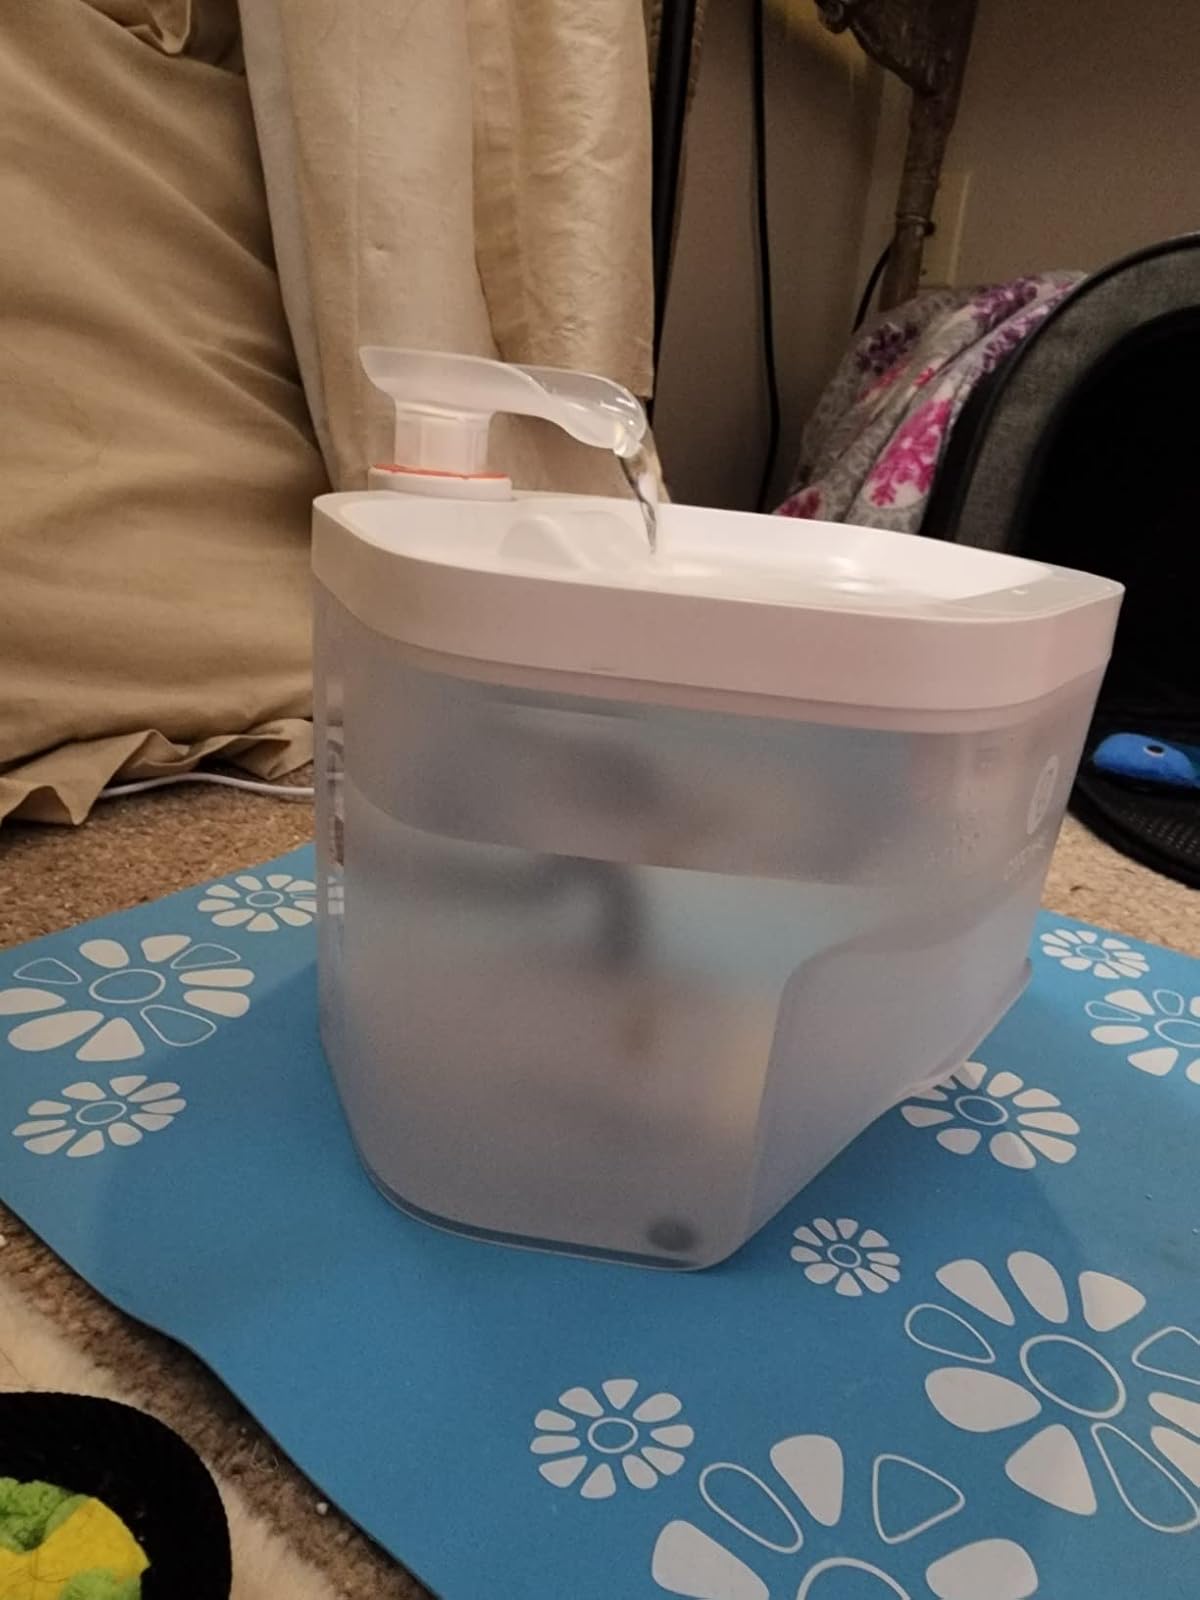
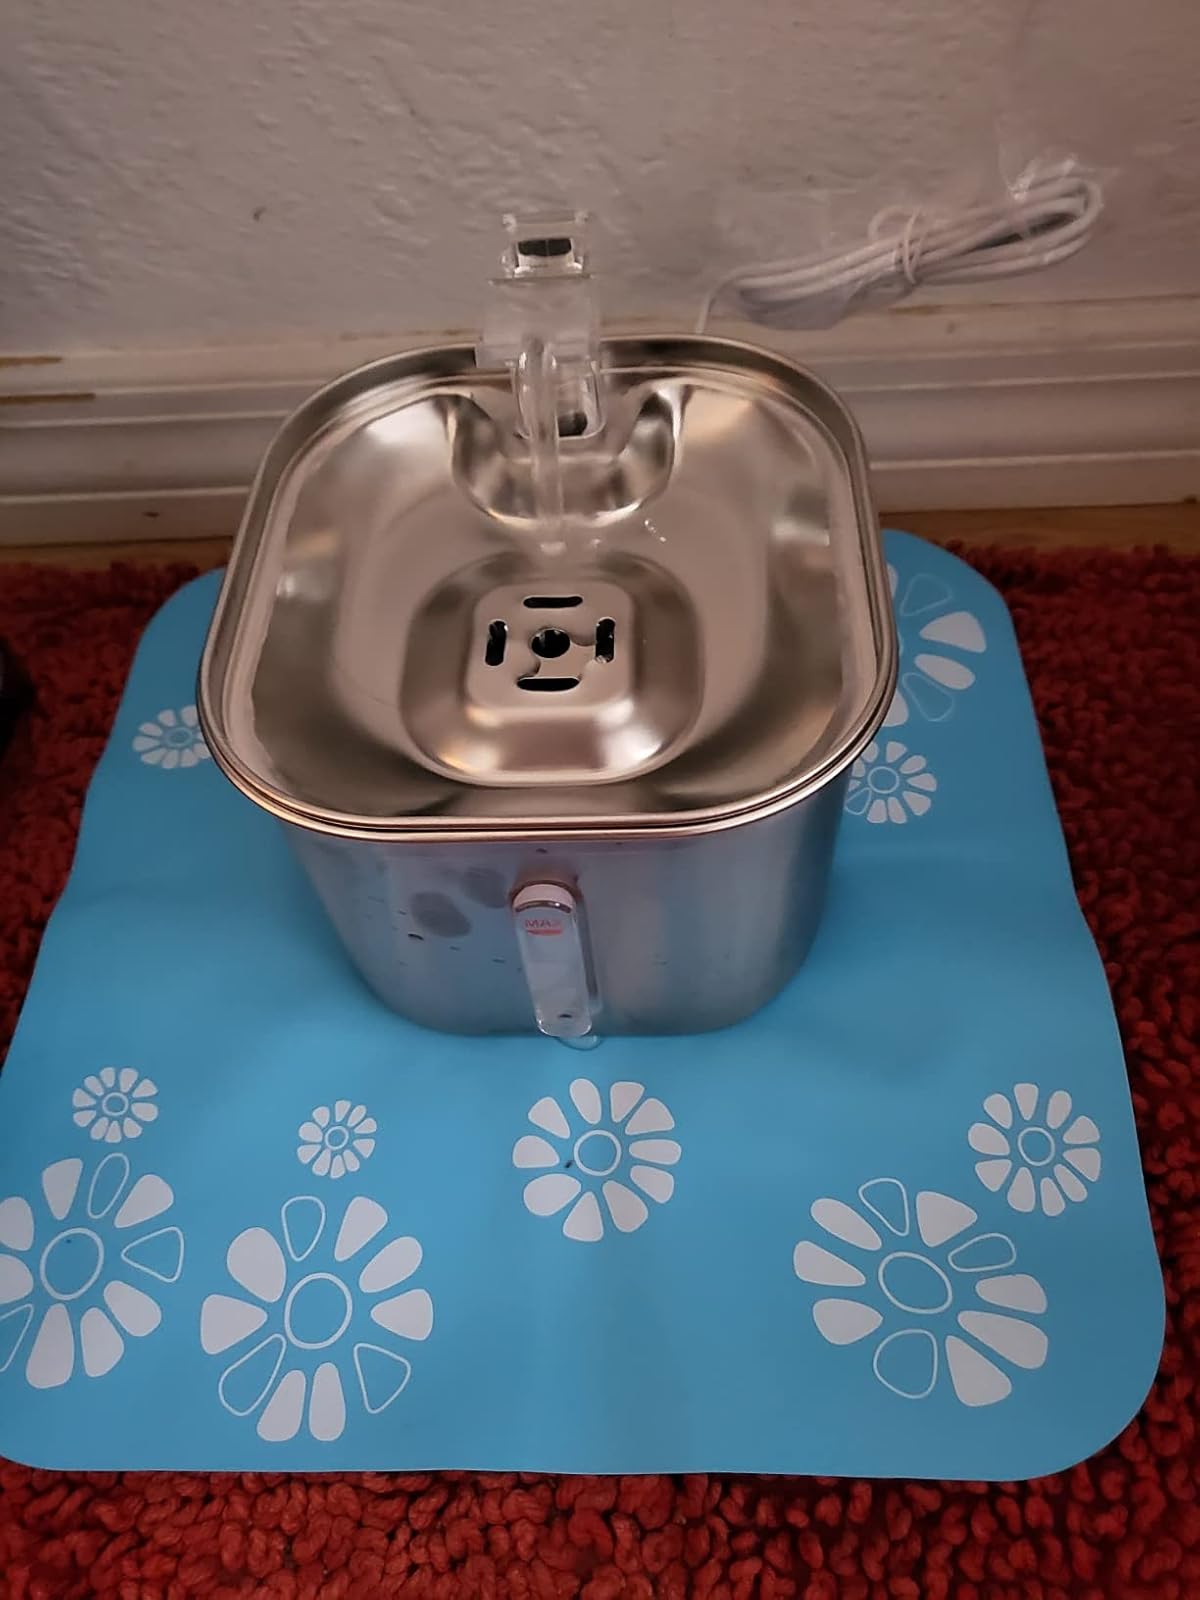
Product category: items_bowl
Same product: no